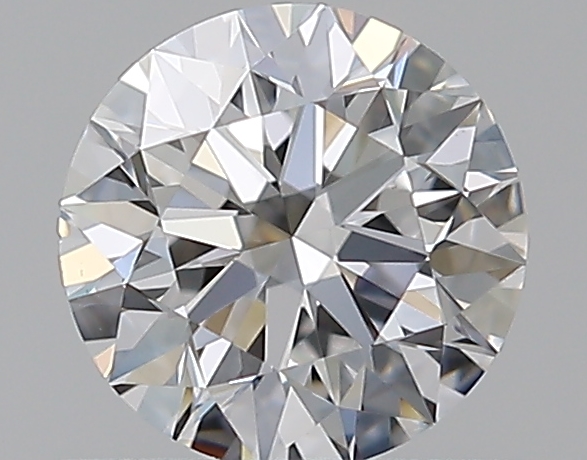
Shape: round
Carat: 0.55
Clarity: VS1
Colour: D
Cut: EX
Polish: EX
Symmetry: EX
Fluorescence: F
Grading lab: GIA
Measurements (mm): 5.21 x 5.23 x 3.27